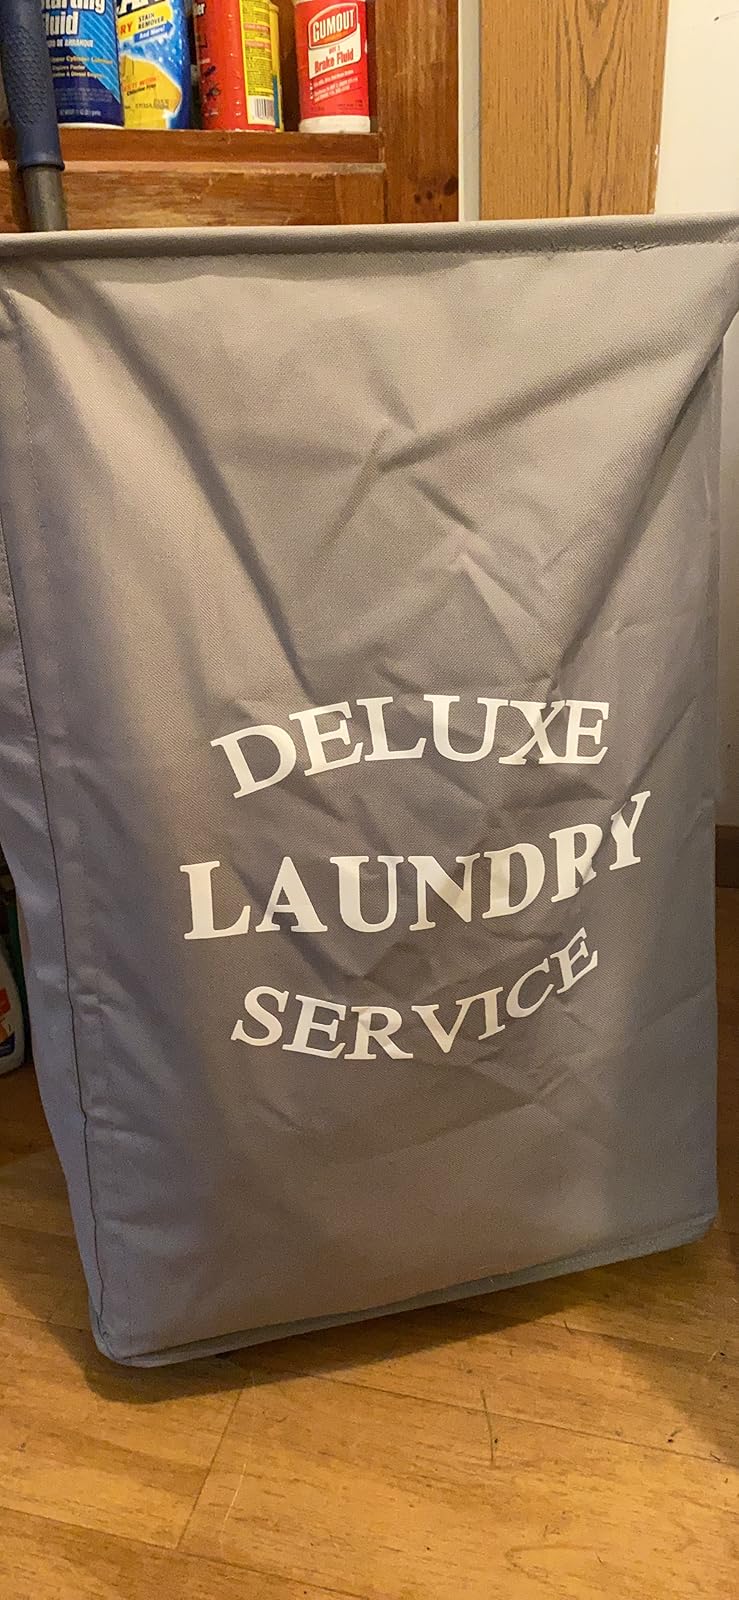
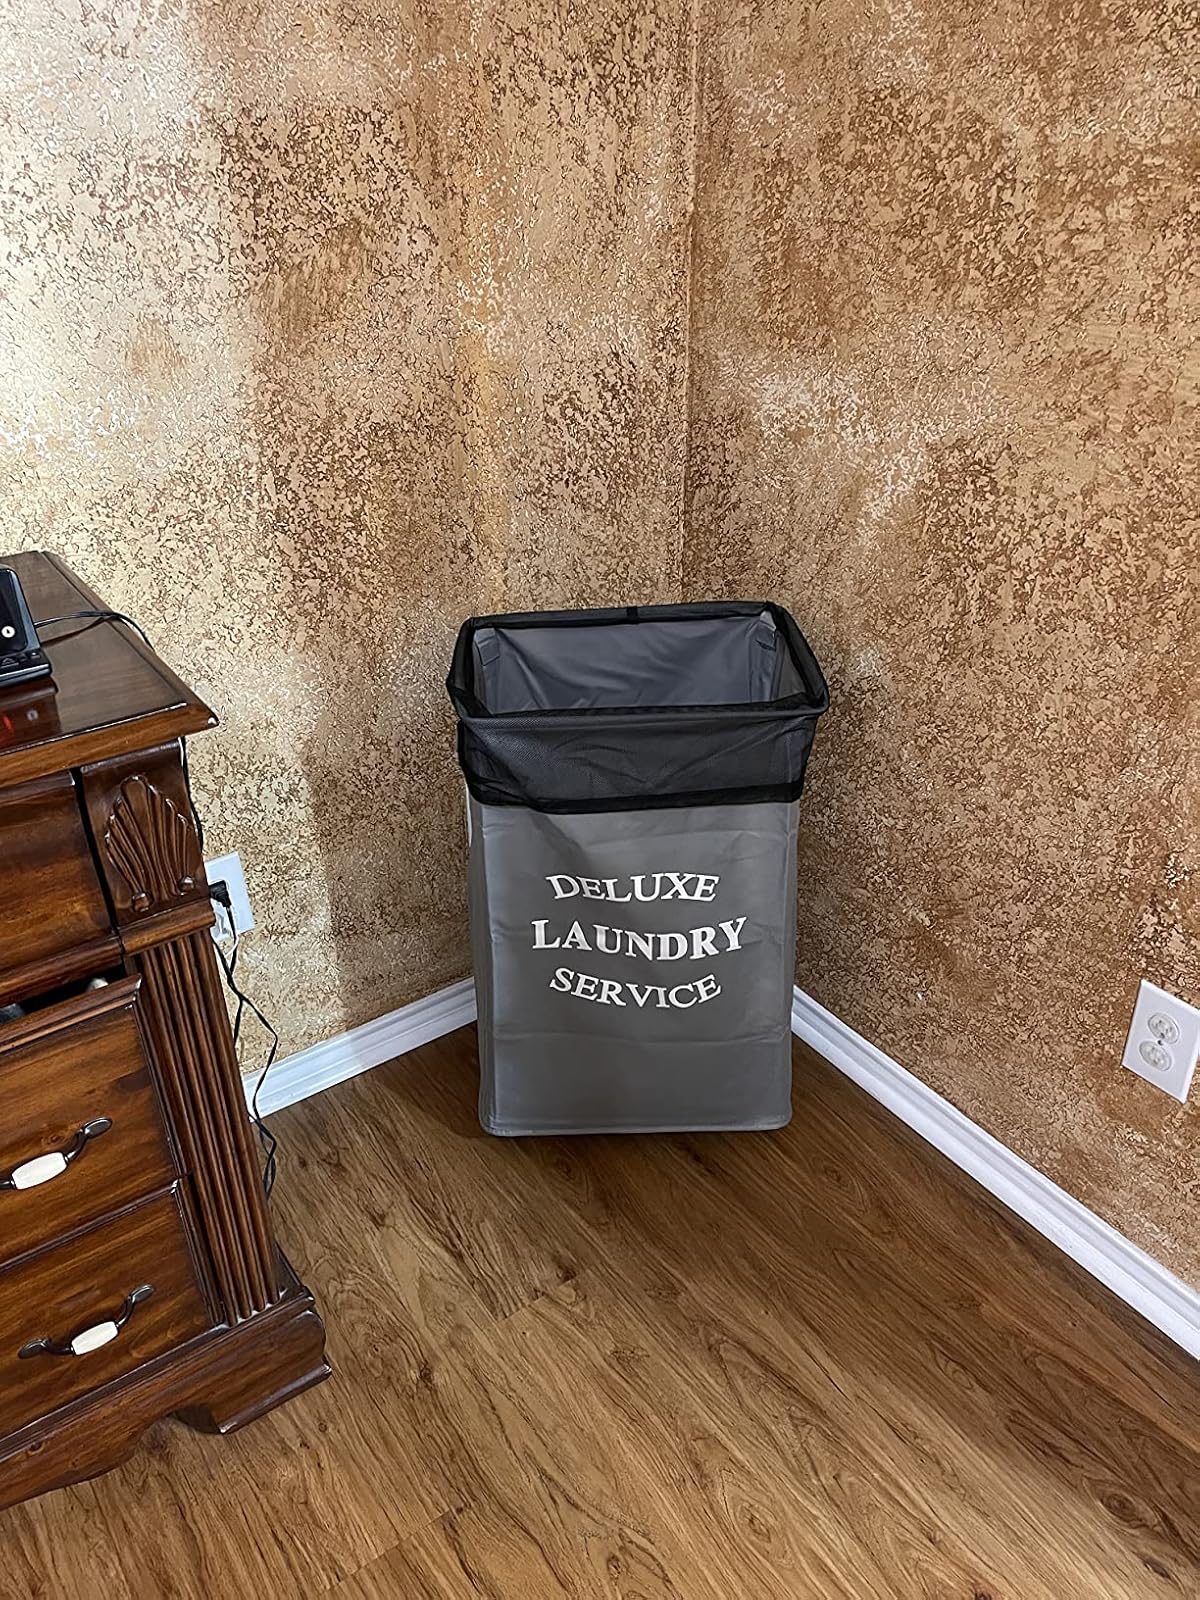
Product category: items_hamper
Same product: yes